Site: brandenburg
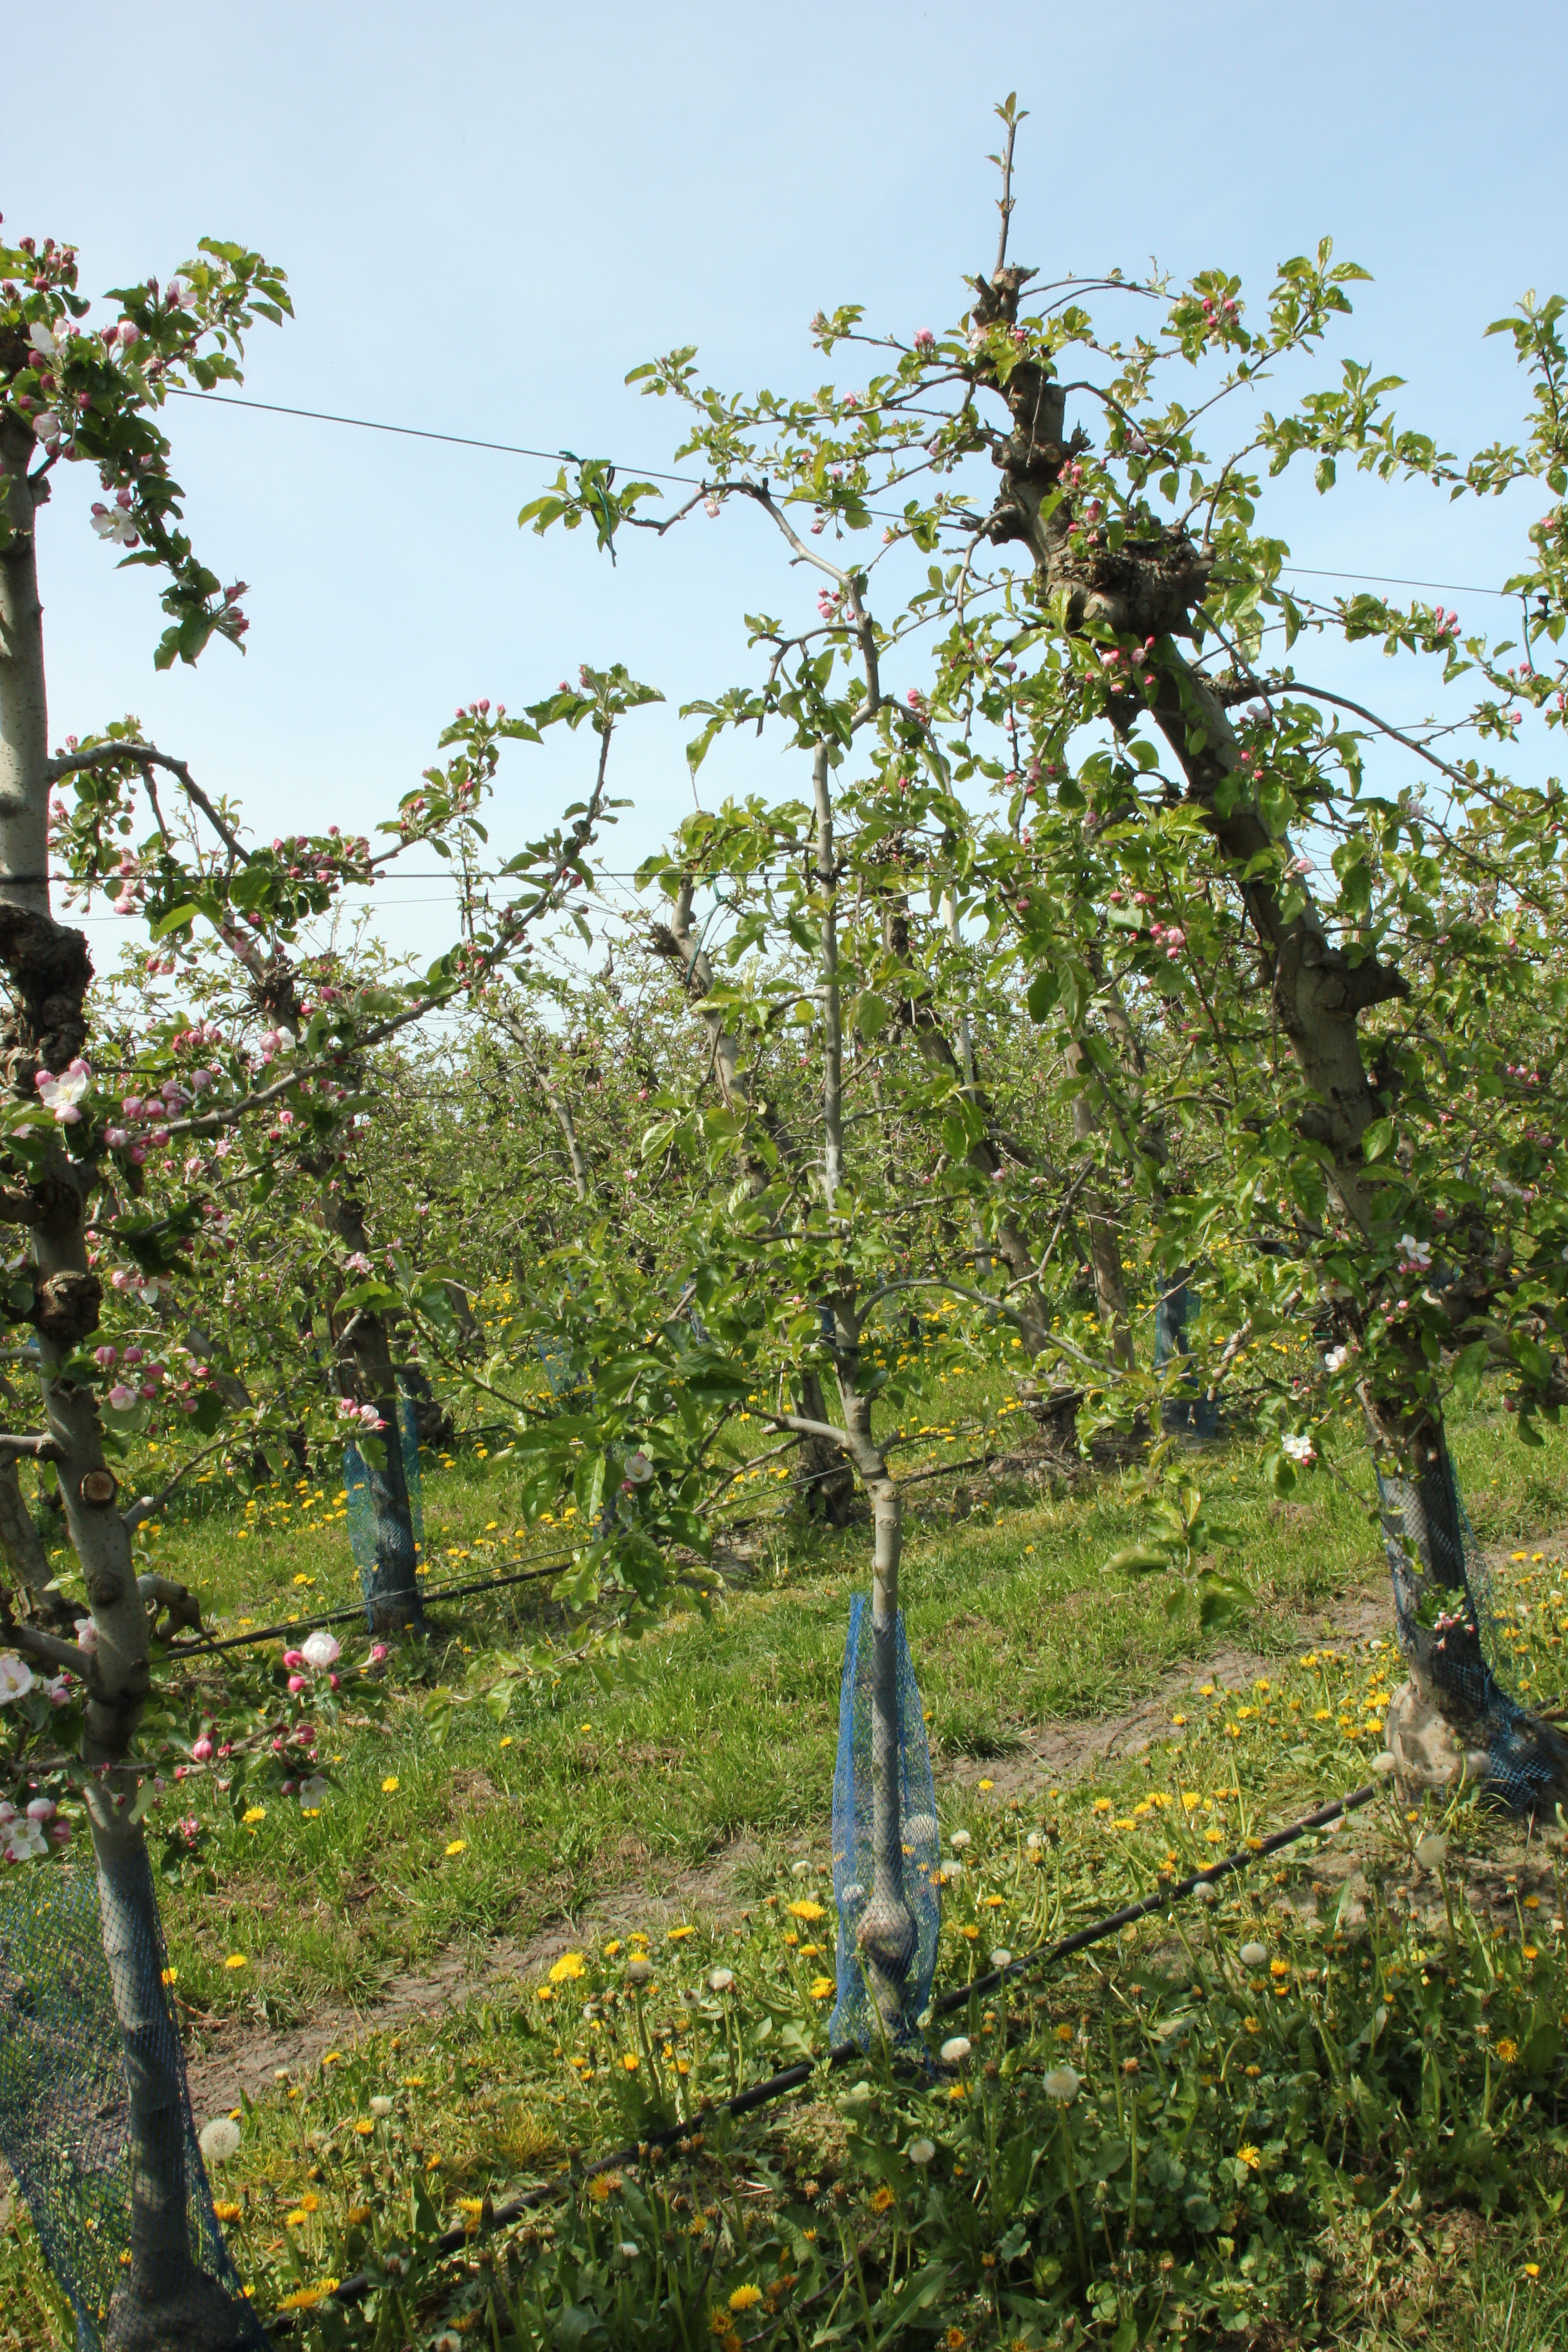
Growth stage (BBCH 60): Flowering